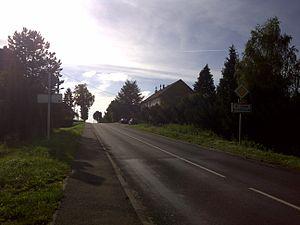
Début de Saint-Jean-Rohrbach en venant de Puttelange-aux-Lacs.
La route nationale 74, ou RN 74, était une route nationale française reliant jusqu'en 2006 Corpeau à Sarreguemines.
Saint-Jean-Rohrbach est une commune française située dans le département de la Moselle et le bassin de vie de la Moselle-Est.